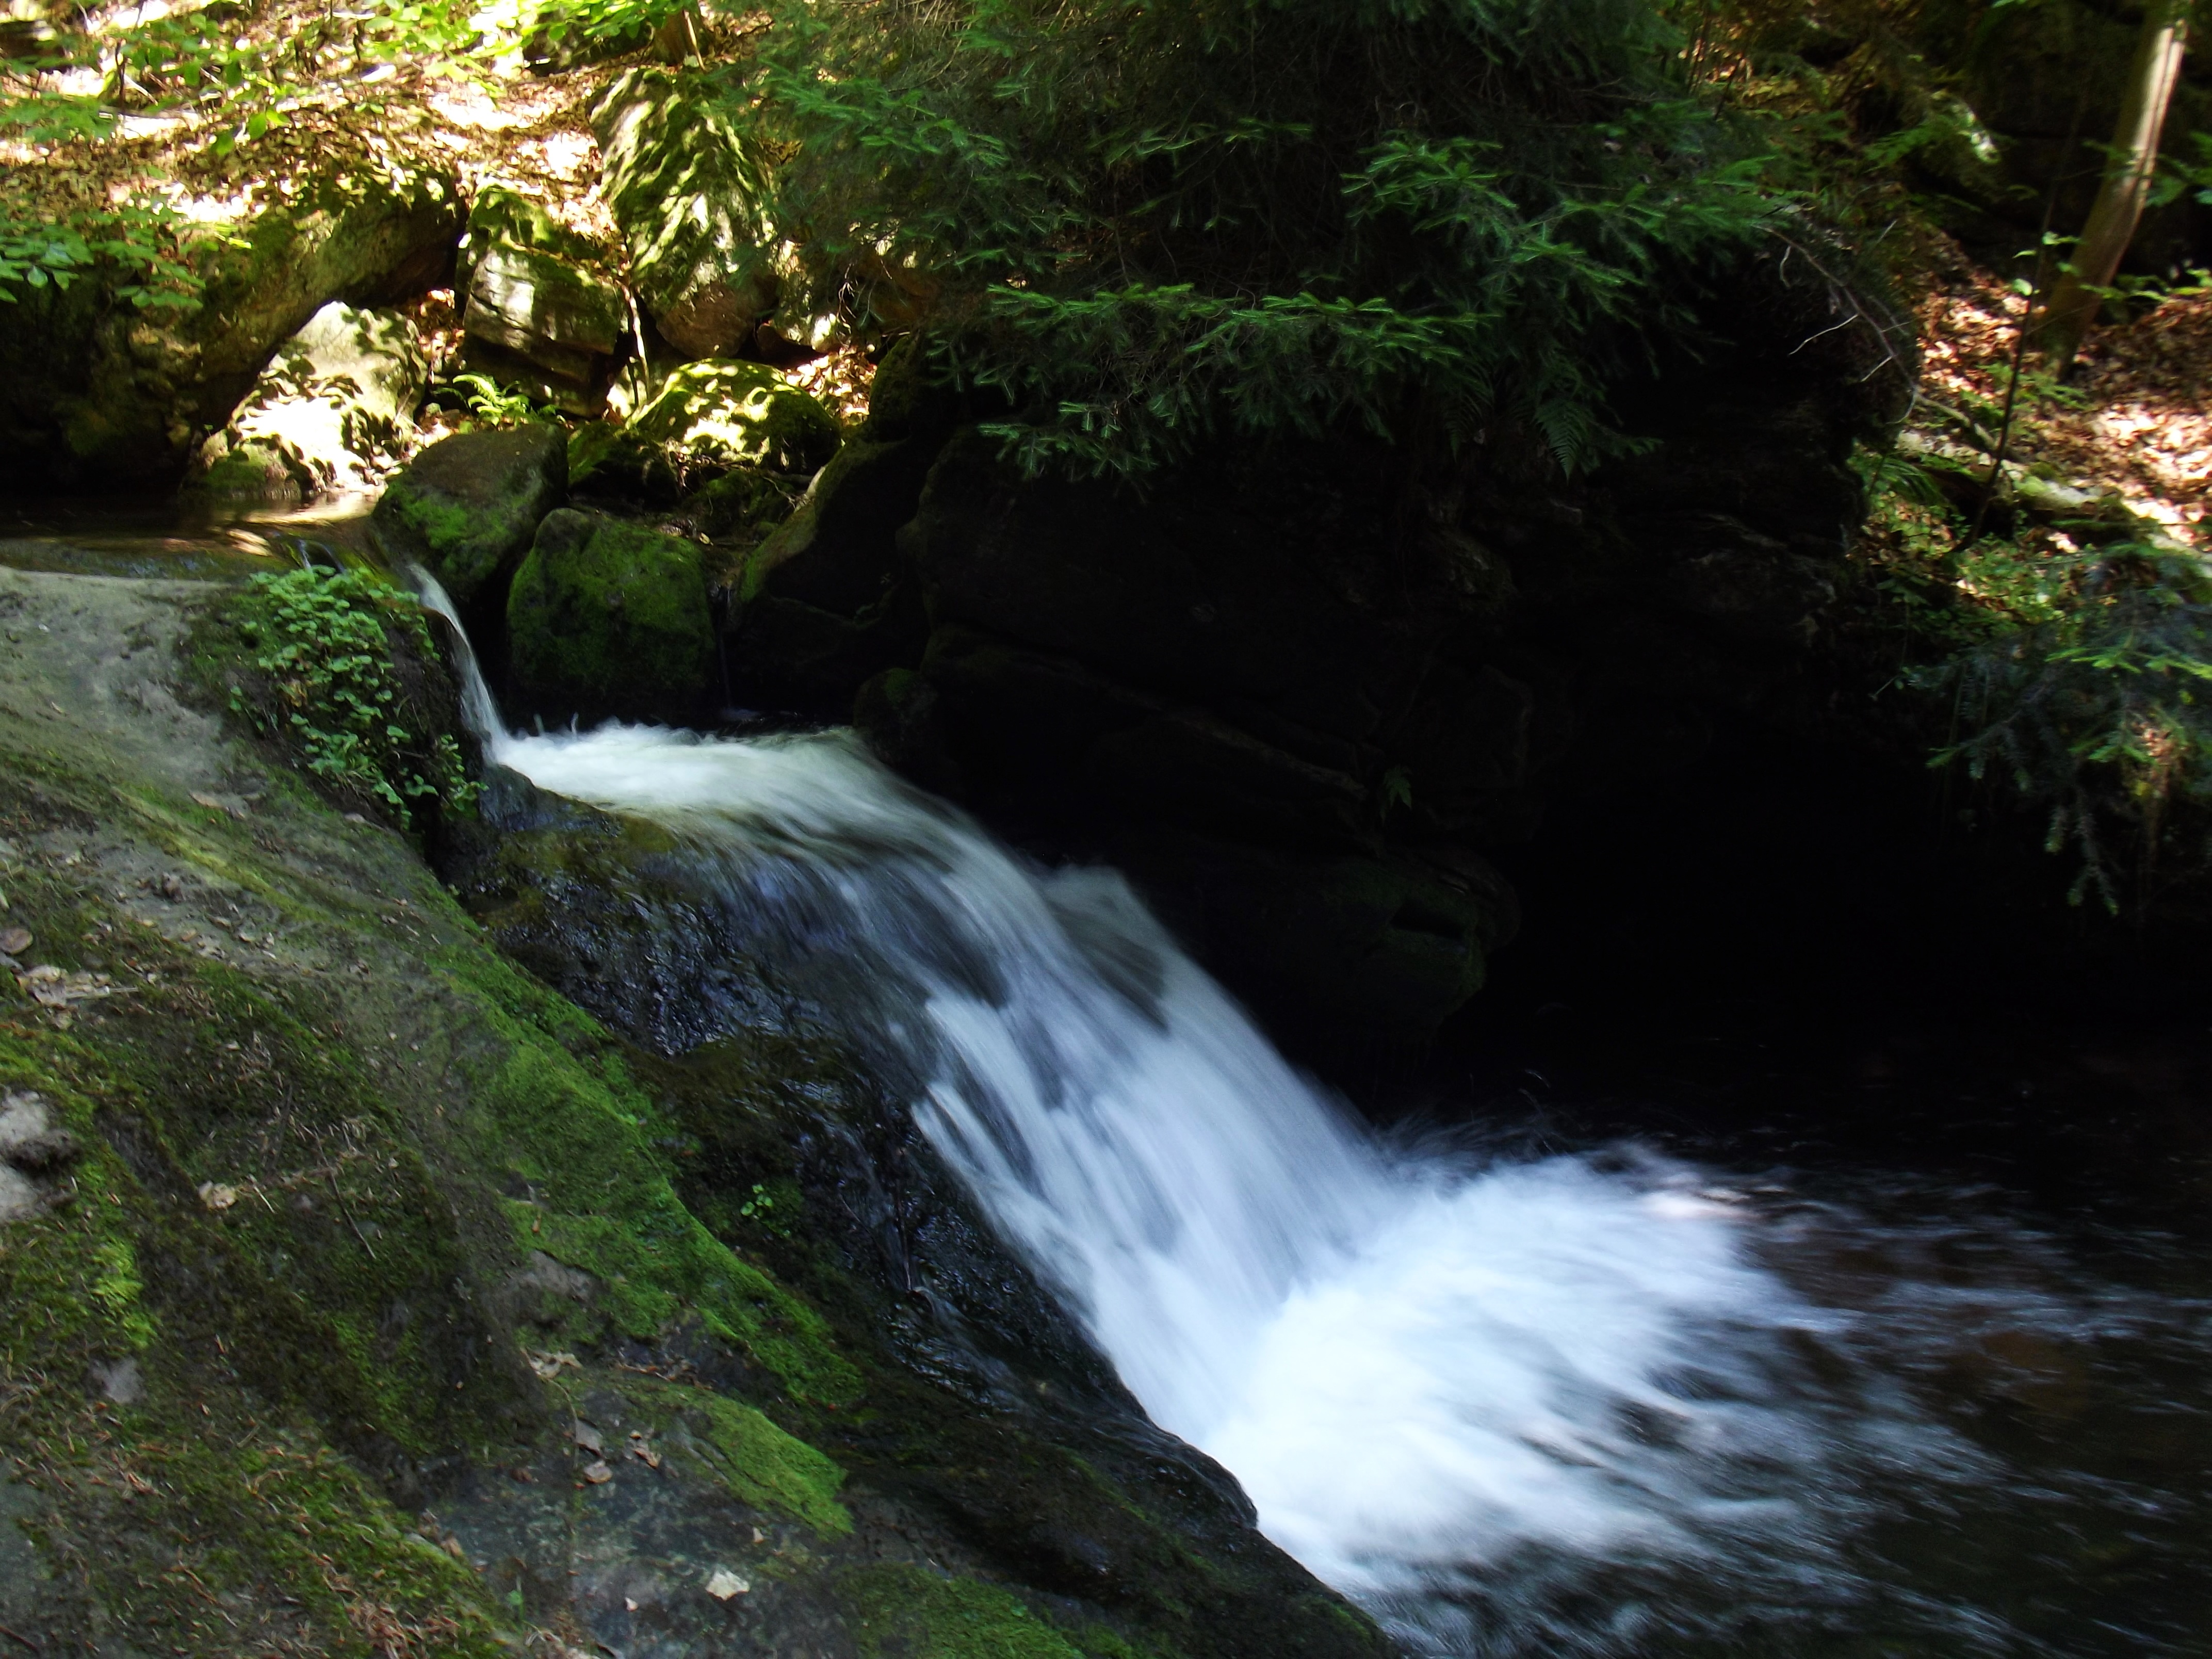
water, nature, forest, waterfall, creek, river, stream, autumn, rapid, body of water, current, rainforest, wasserfall, water feature, watercourse, weir, running water, blurred water